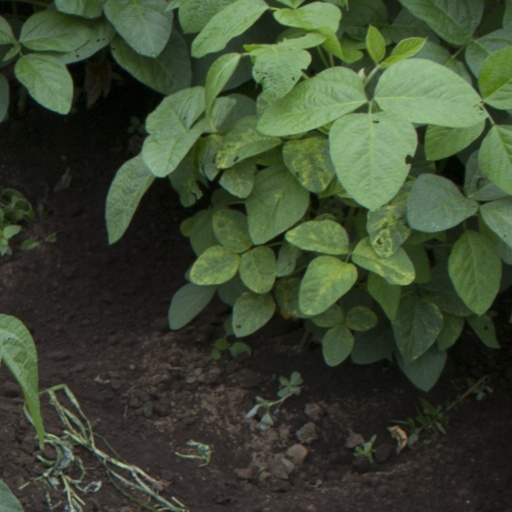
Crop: soybean